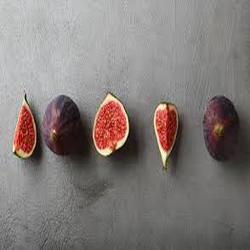
Label: Fig